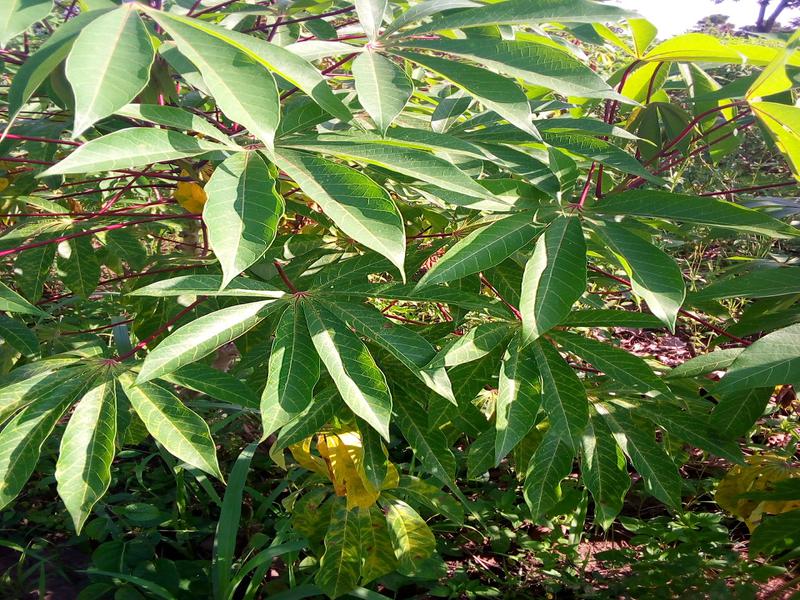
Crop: cassava
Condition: brown_streak_disease